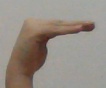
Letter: haa